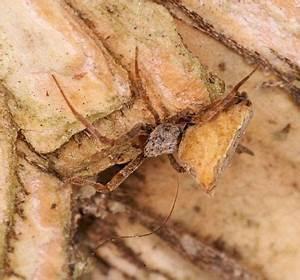
spider